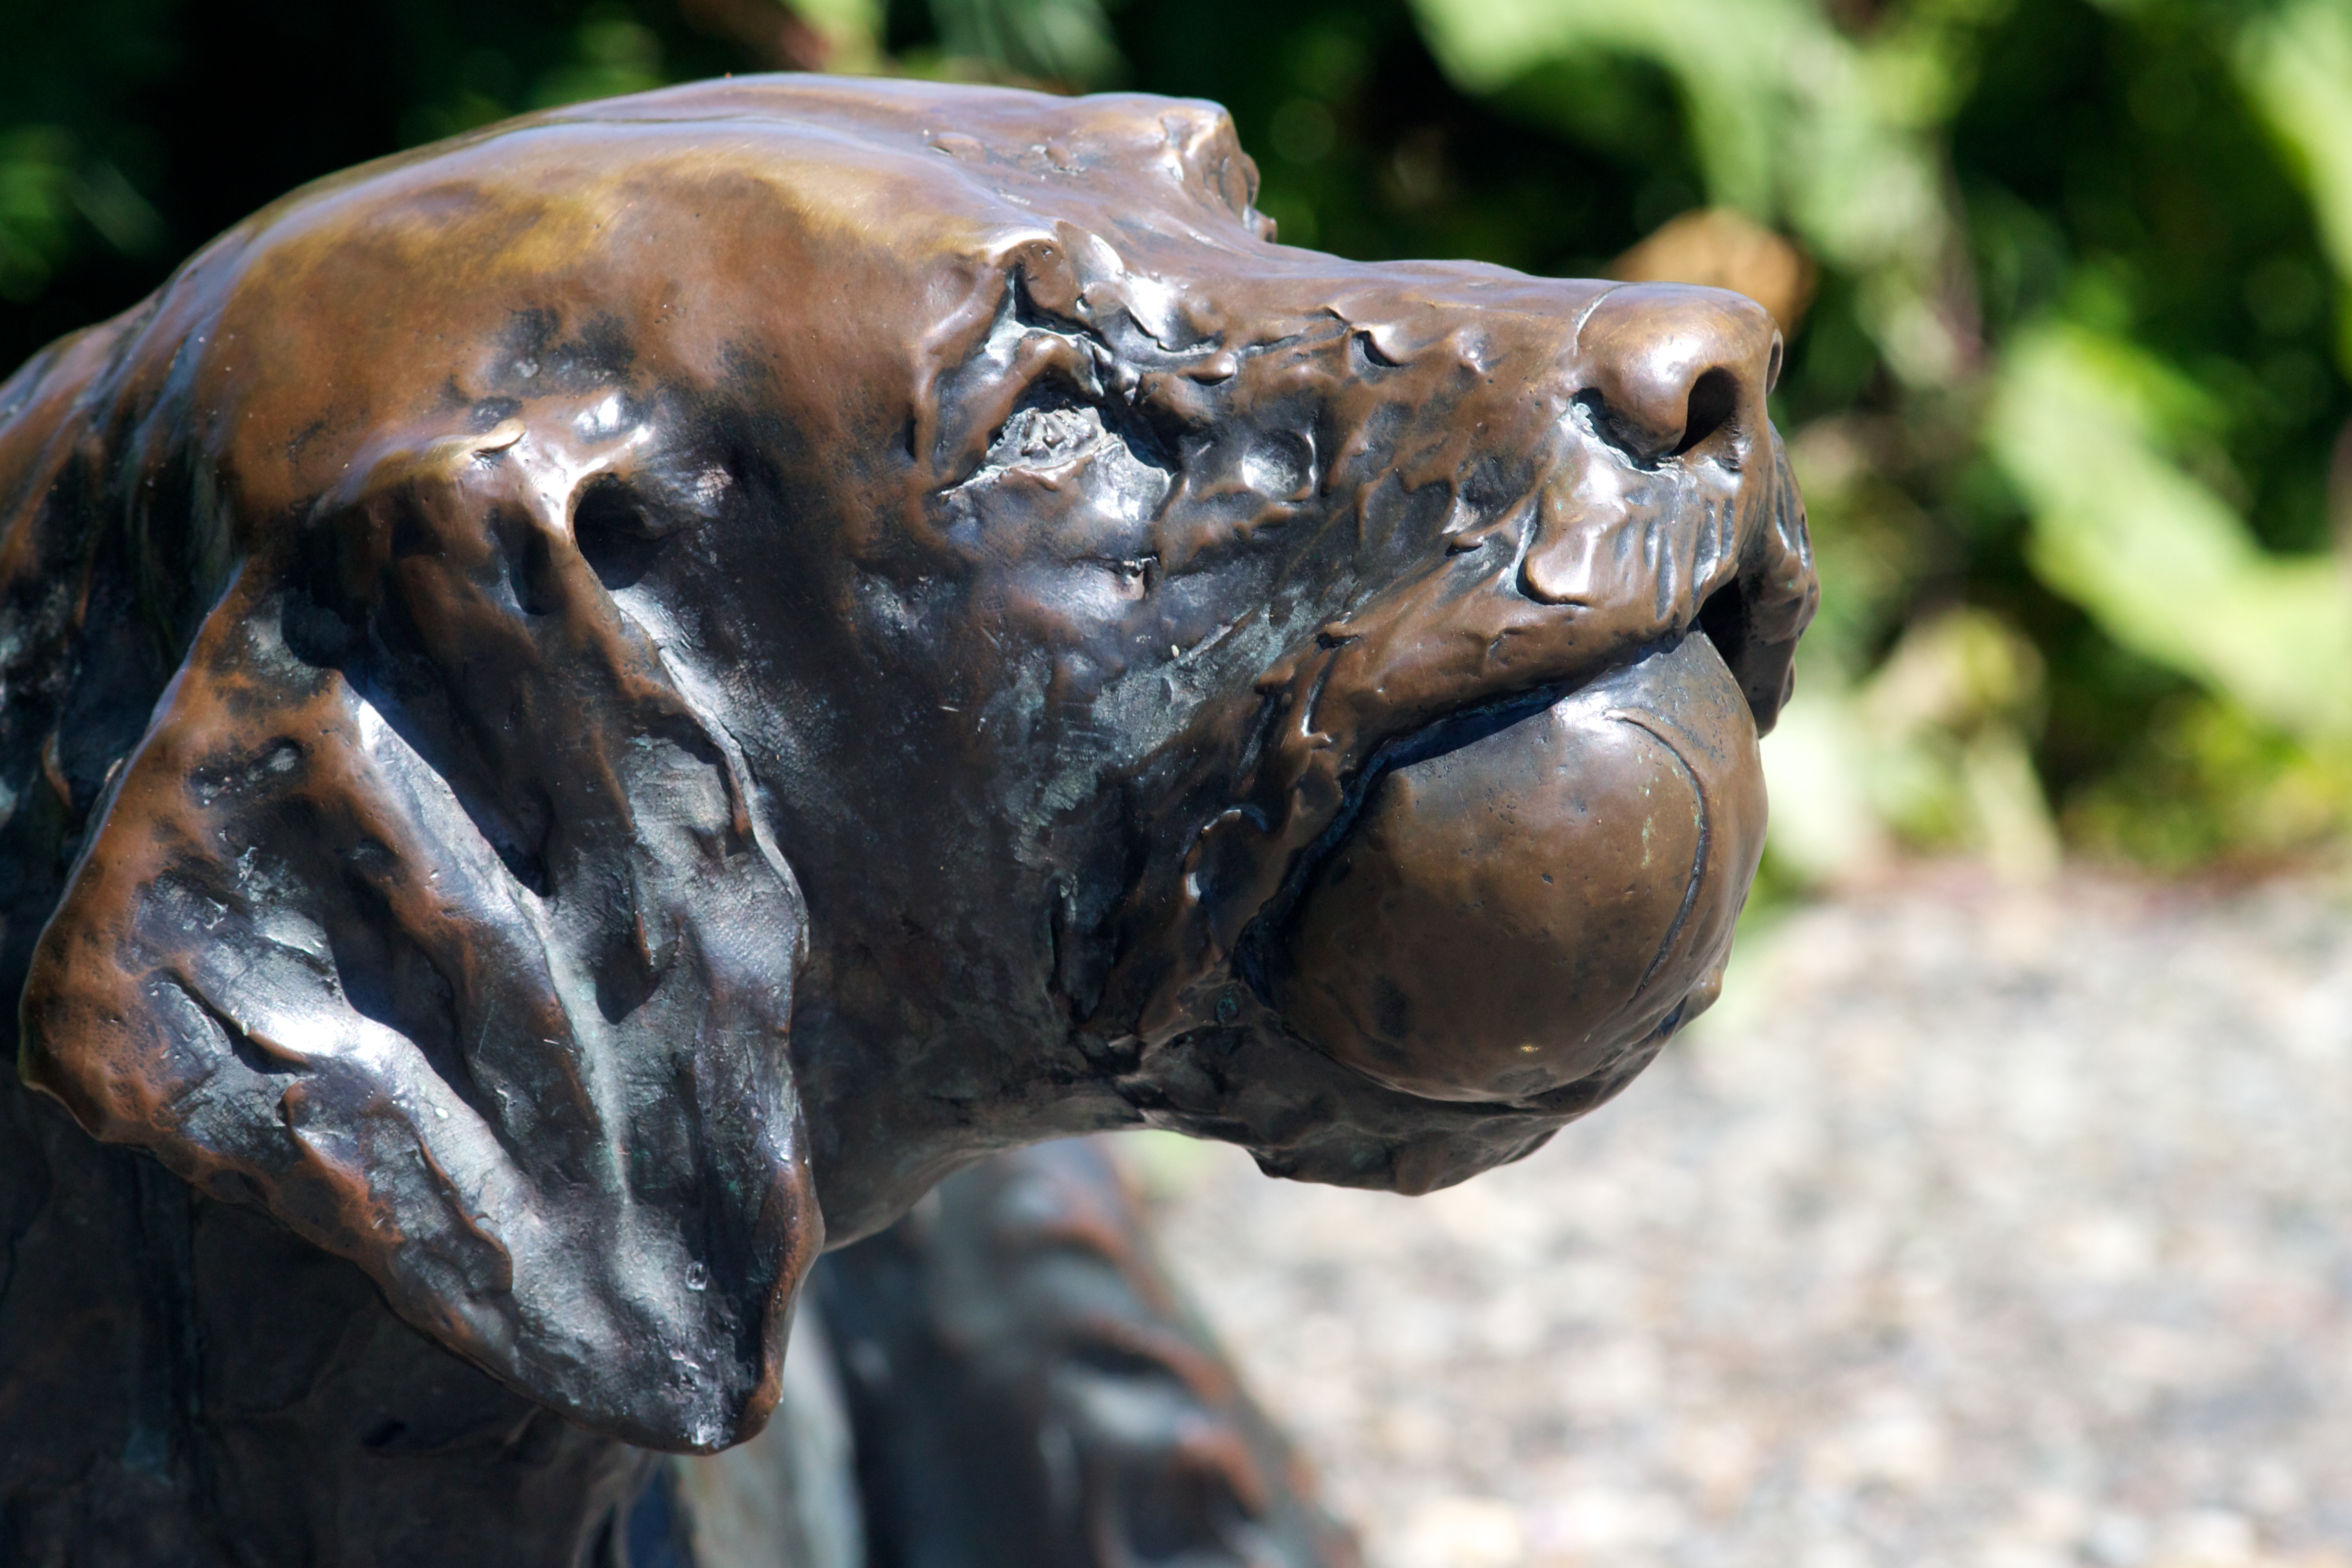
monument, wildlife, statue, washington, sculpture, art, carving, odyssey